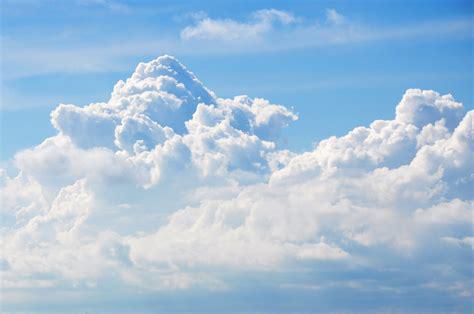
Brand: ON
Model: Cloud